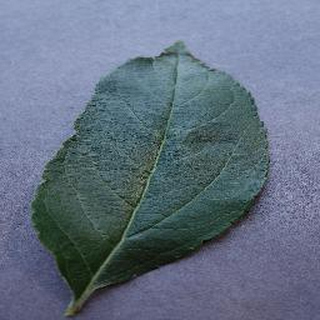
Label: healthy_apple